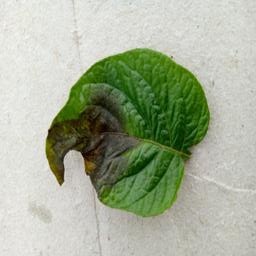
Etiqueta: Late Blight